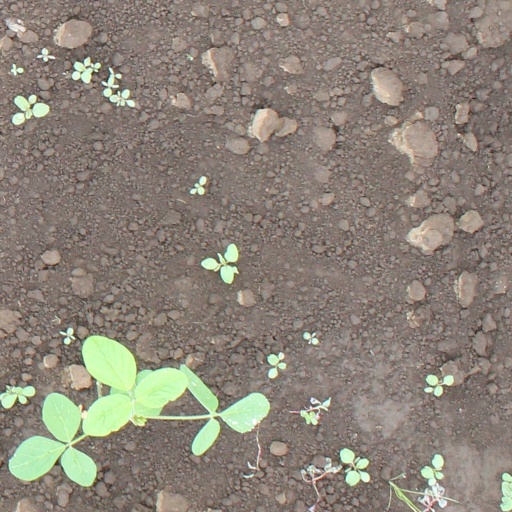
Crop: soybean